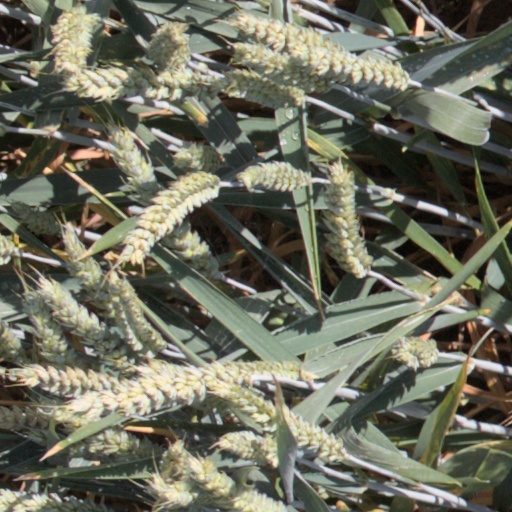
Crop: wheat